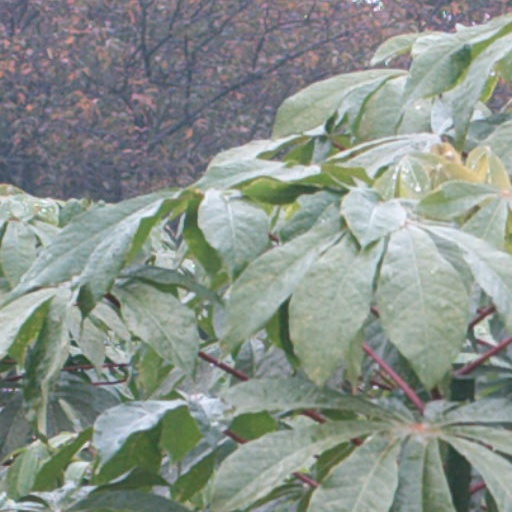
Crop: cassava